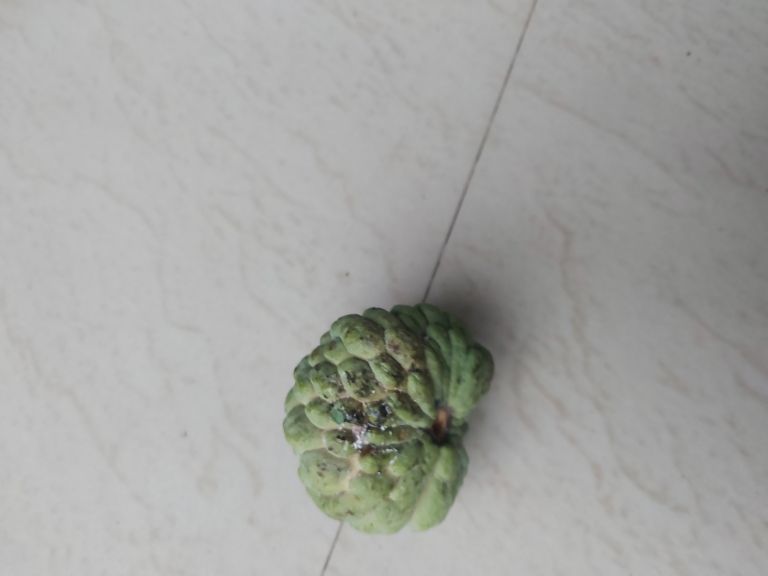
Disease label: Leaf spot on fruit